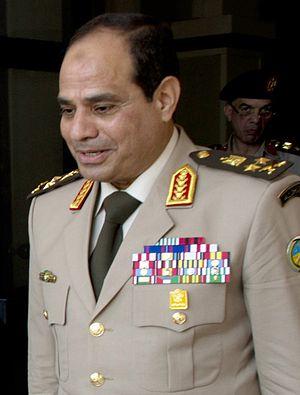
L'Égypte, en forme longue la république arabe d'Égypte / jumhuriyat misr al arabiya, est un pays se trouvant en Afrique du Nord-Est et, pour la péninsule du Sinaï, en Asie de l'Ouest. Située sur la côte sud de la Méditerranée orientale, le bassin Levantin, l'actuelle Égypte occupe l'espace géographique qui fut autrefois celui de l'Égypte antique.
La guerre civile syrienne — ou révolution syrienne — est un conflit armé en cours depuis 2011 en Syrie. Elle débute dans le contexte du Printemps arabe par des manifestations majoritairement pacifiques en faveur de la démocratie contre le régime baasiste dirigé par le président Bachar el-Assad. Réprimé brutalement par le régime, le mouvement de contestation se transforme peu à peu en une rébellion armée.